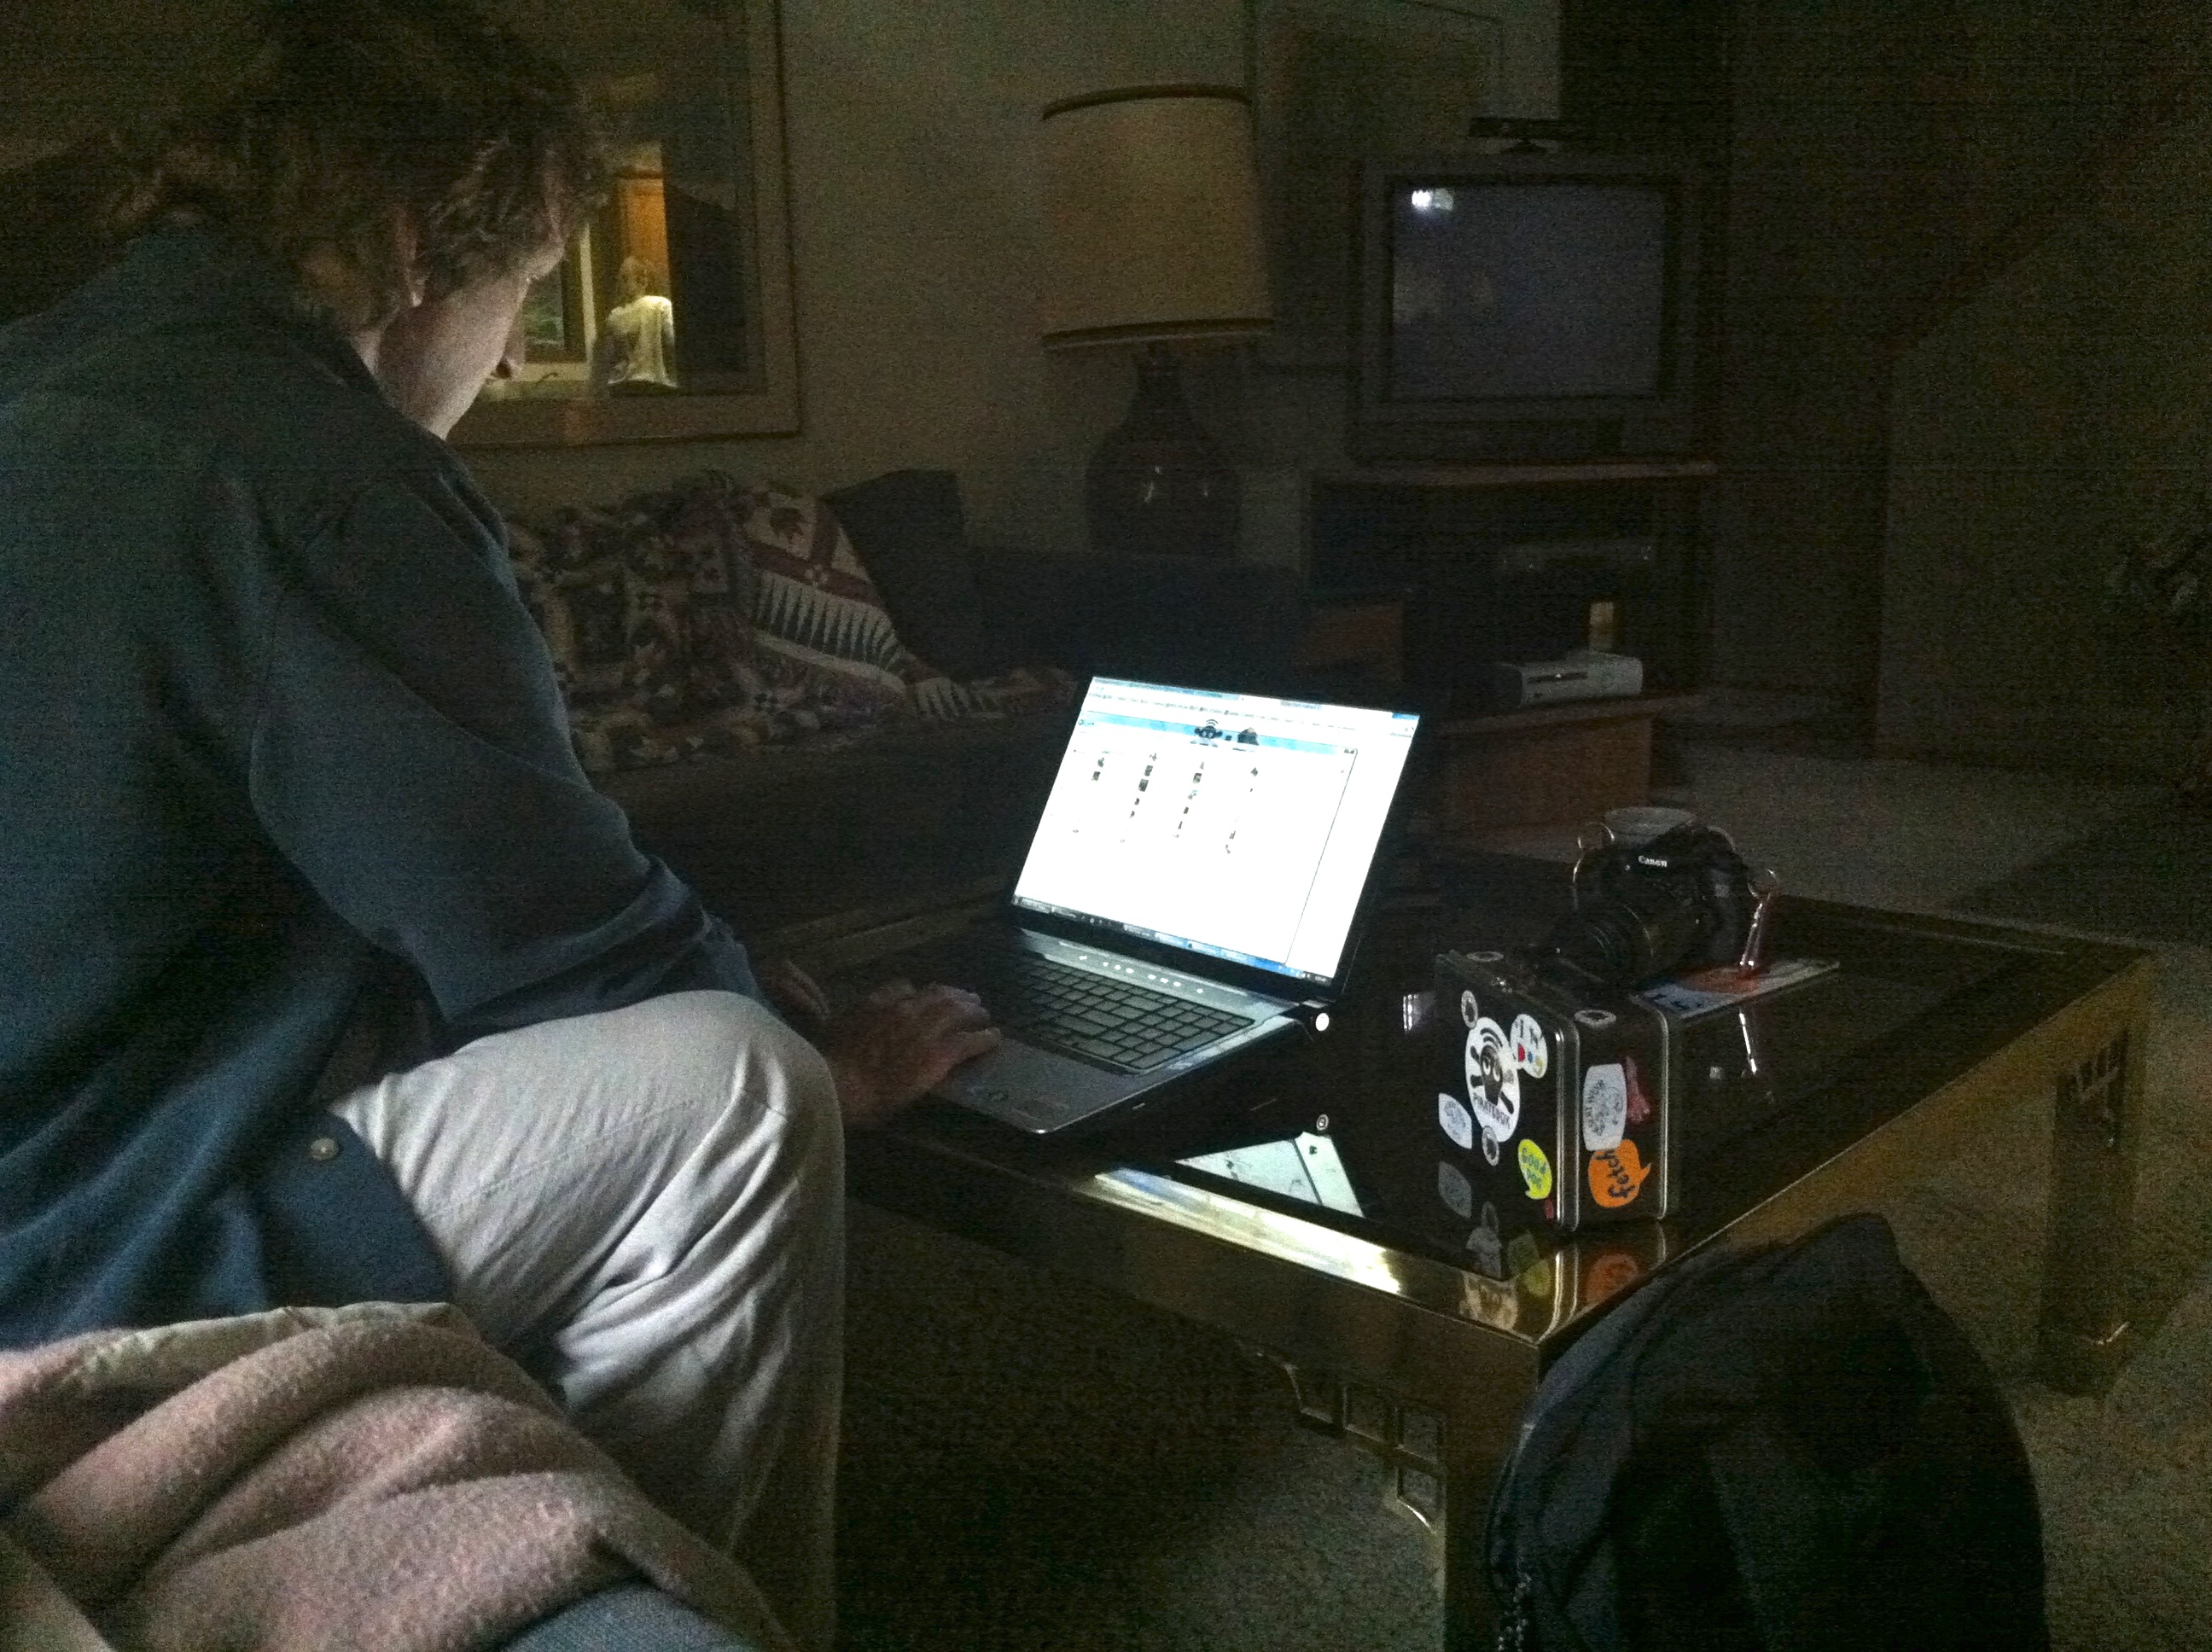
washington, image, storybox, piratebox, odyssey, screenshot